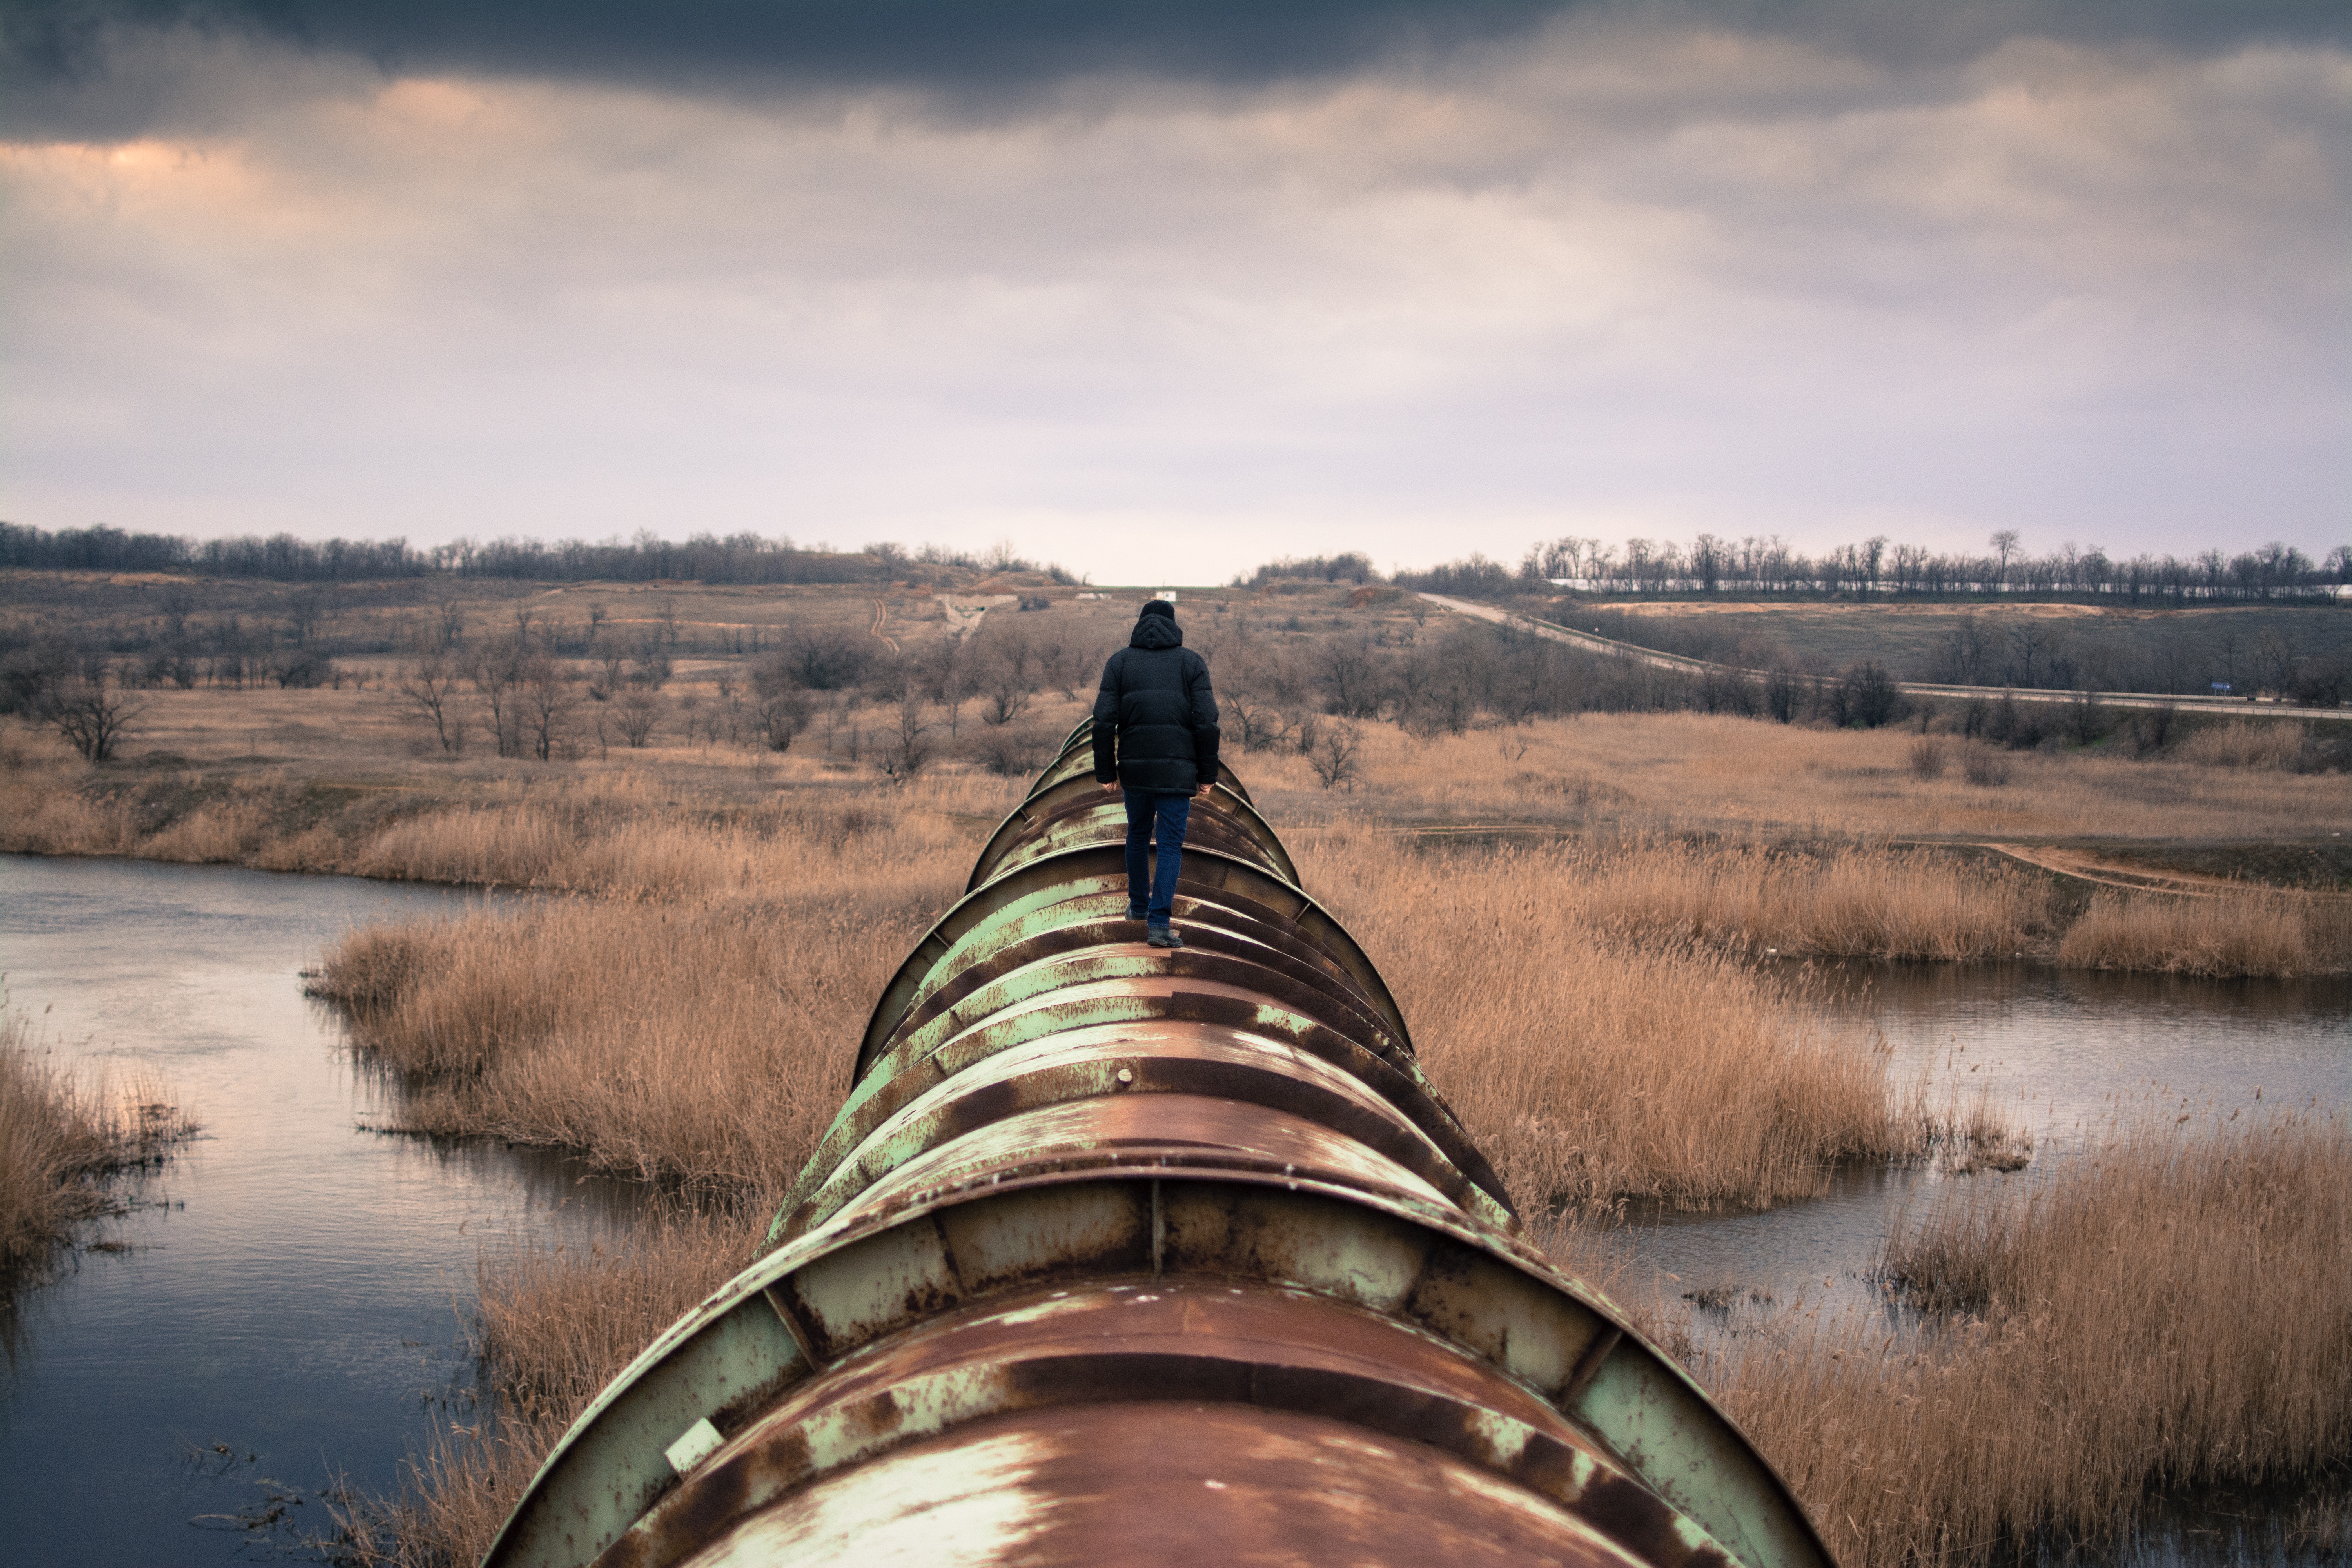
landscape, sea, water, nature, wilderness, person, winter, cloud, boat, morning, lake, river, reflection, vehicle, pipe, wetland, habitat, rural area